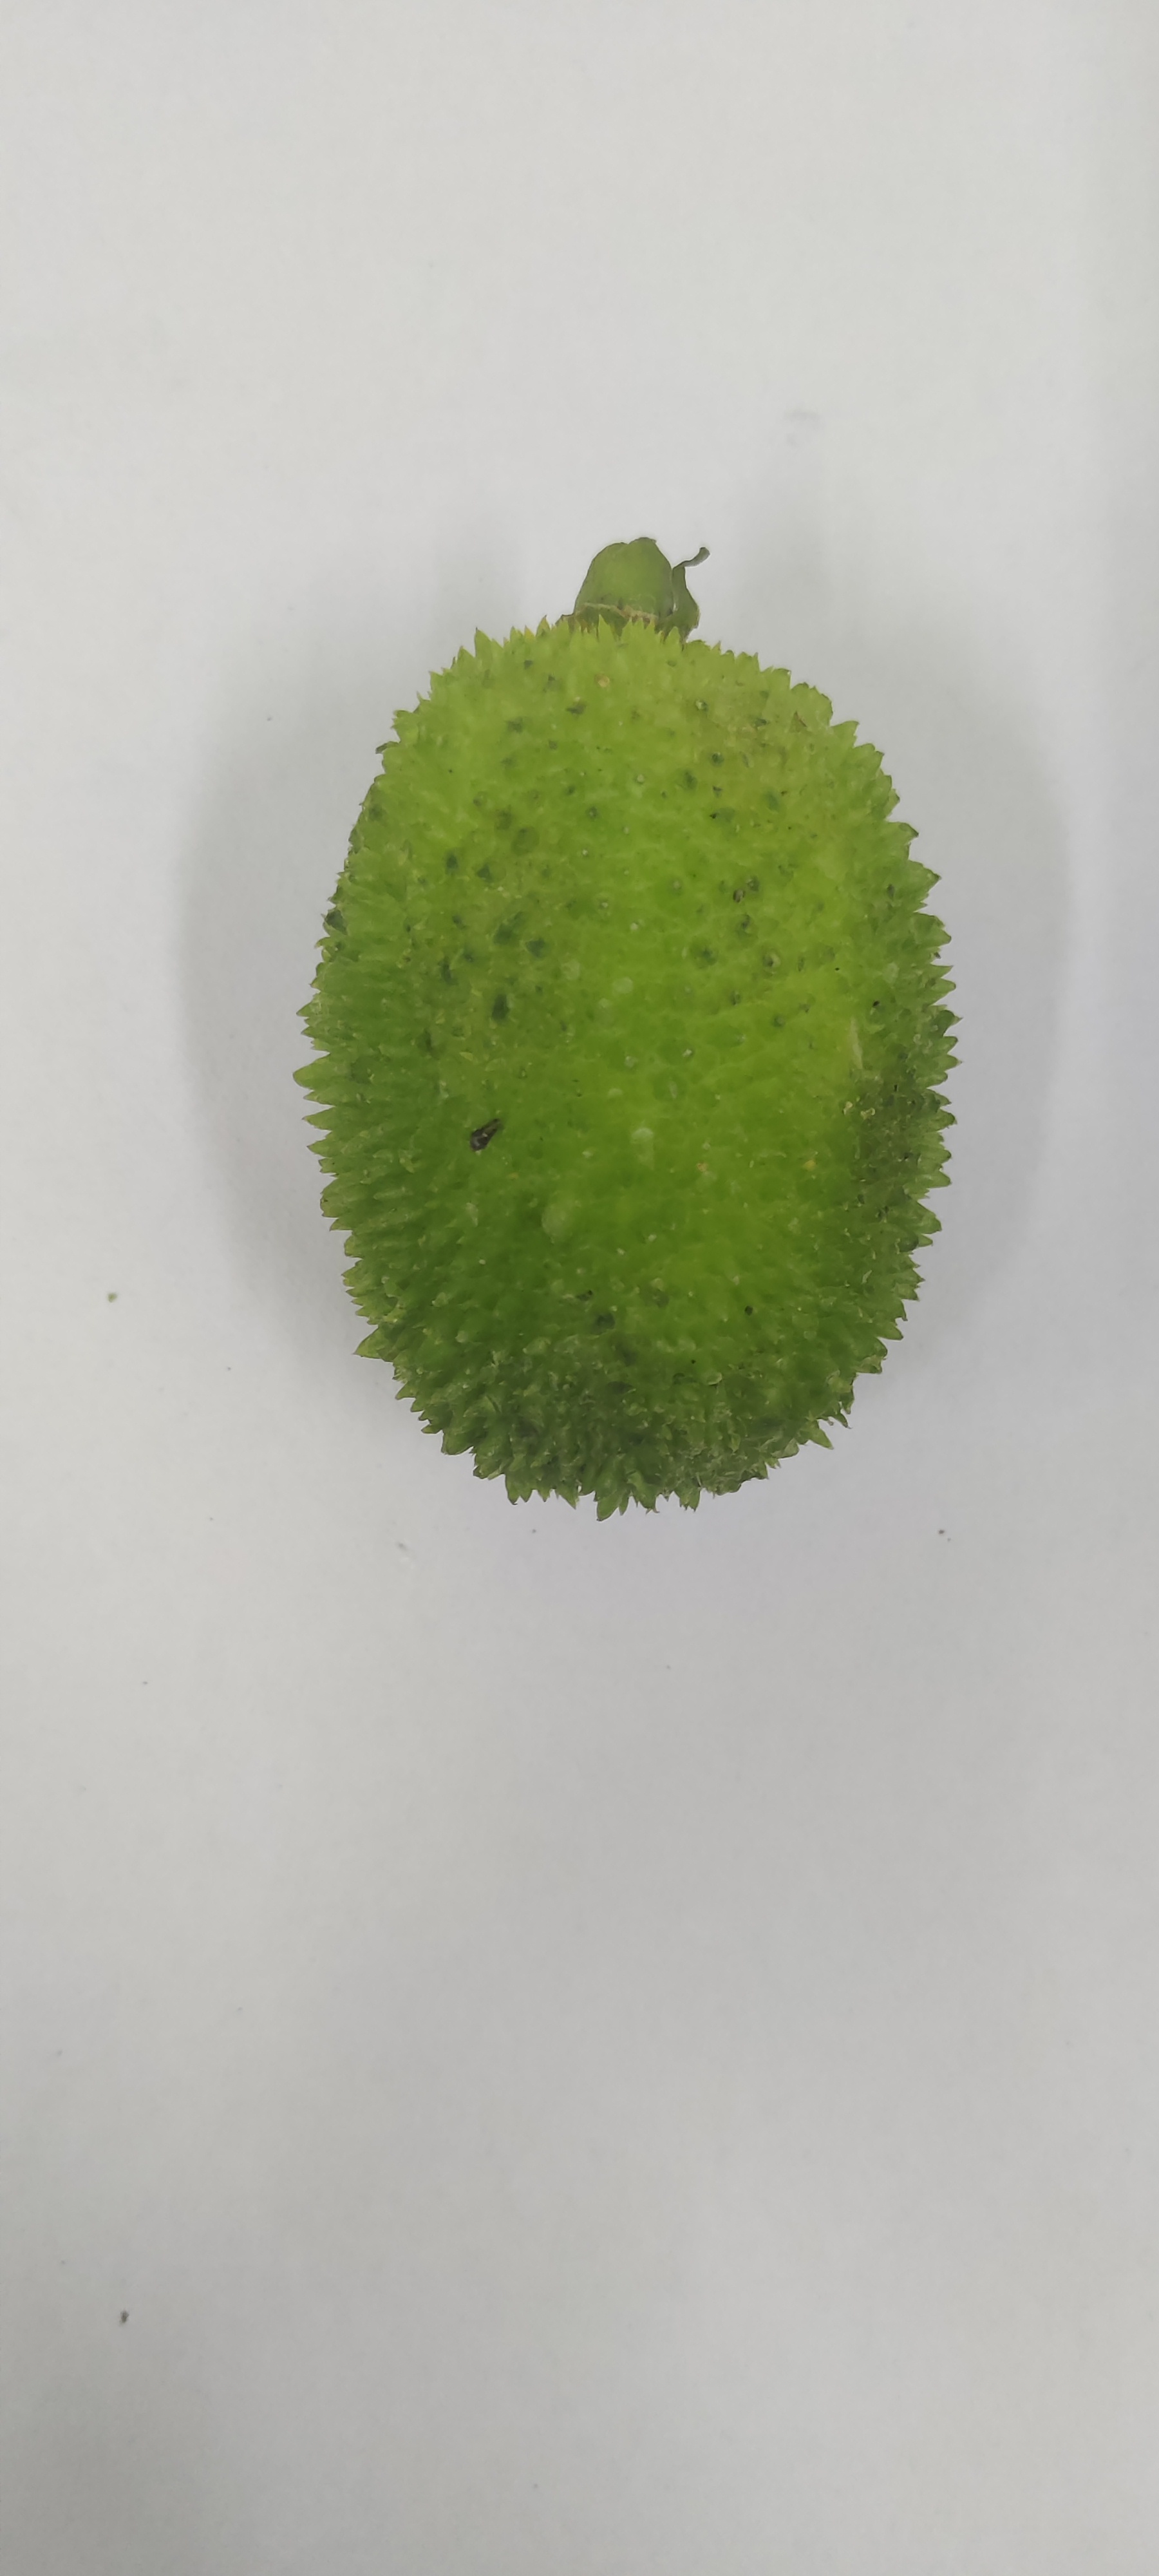
Crop: Spiny Gourd
Condition: Fresh